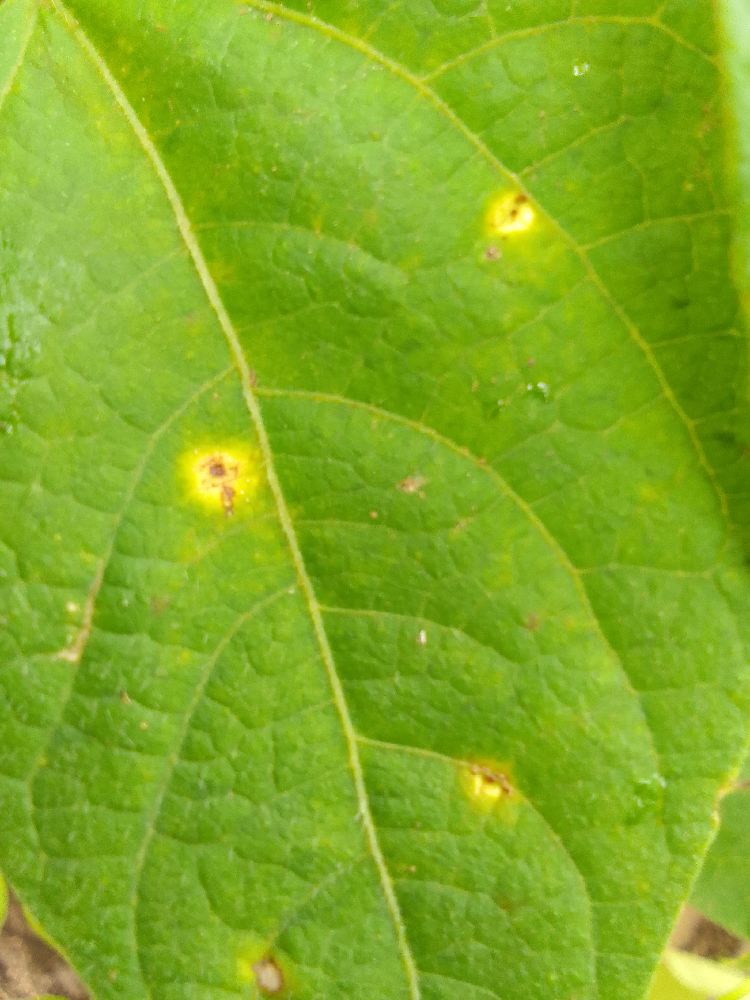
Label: rust